Vico Morcote

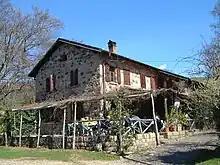
A house in Alpe Vicania, part of Vico Morcote

Vico Morcote has a population of . , 35.3% of the population are resident foreign nationals. Over the last 10 years (1997–2007) the population has changed at a rate of 6.9%.